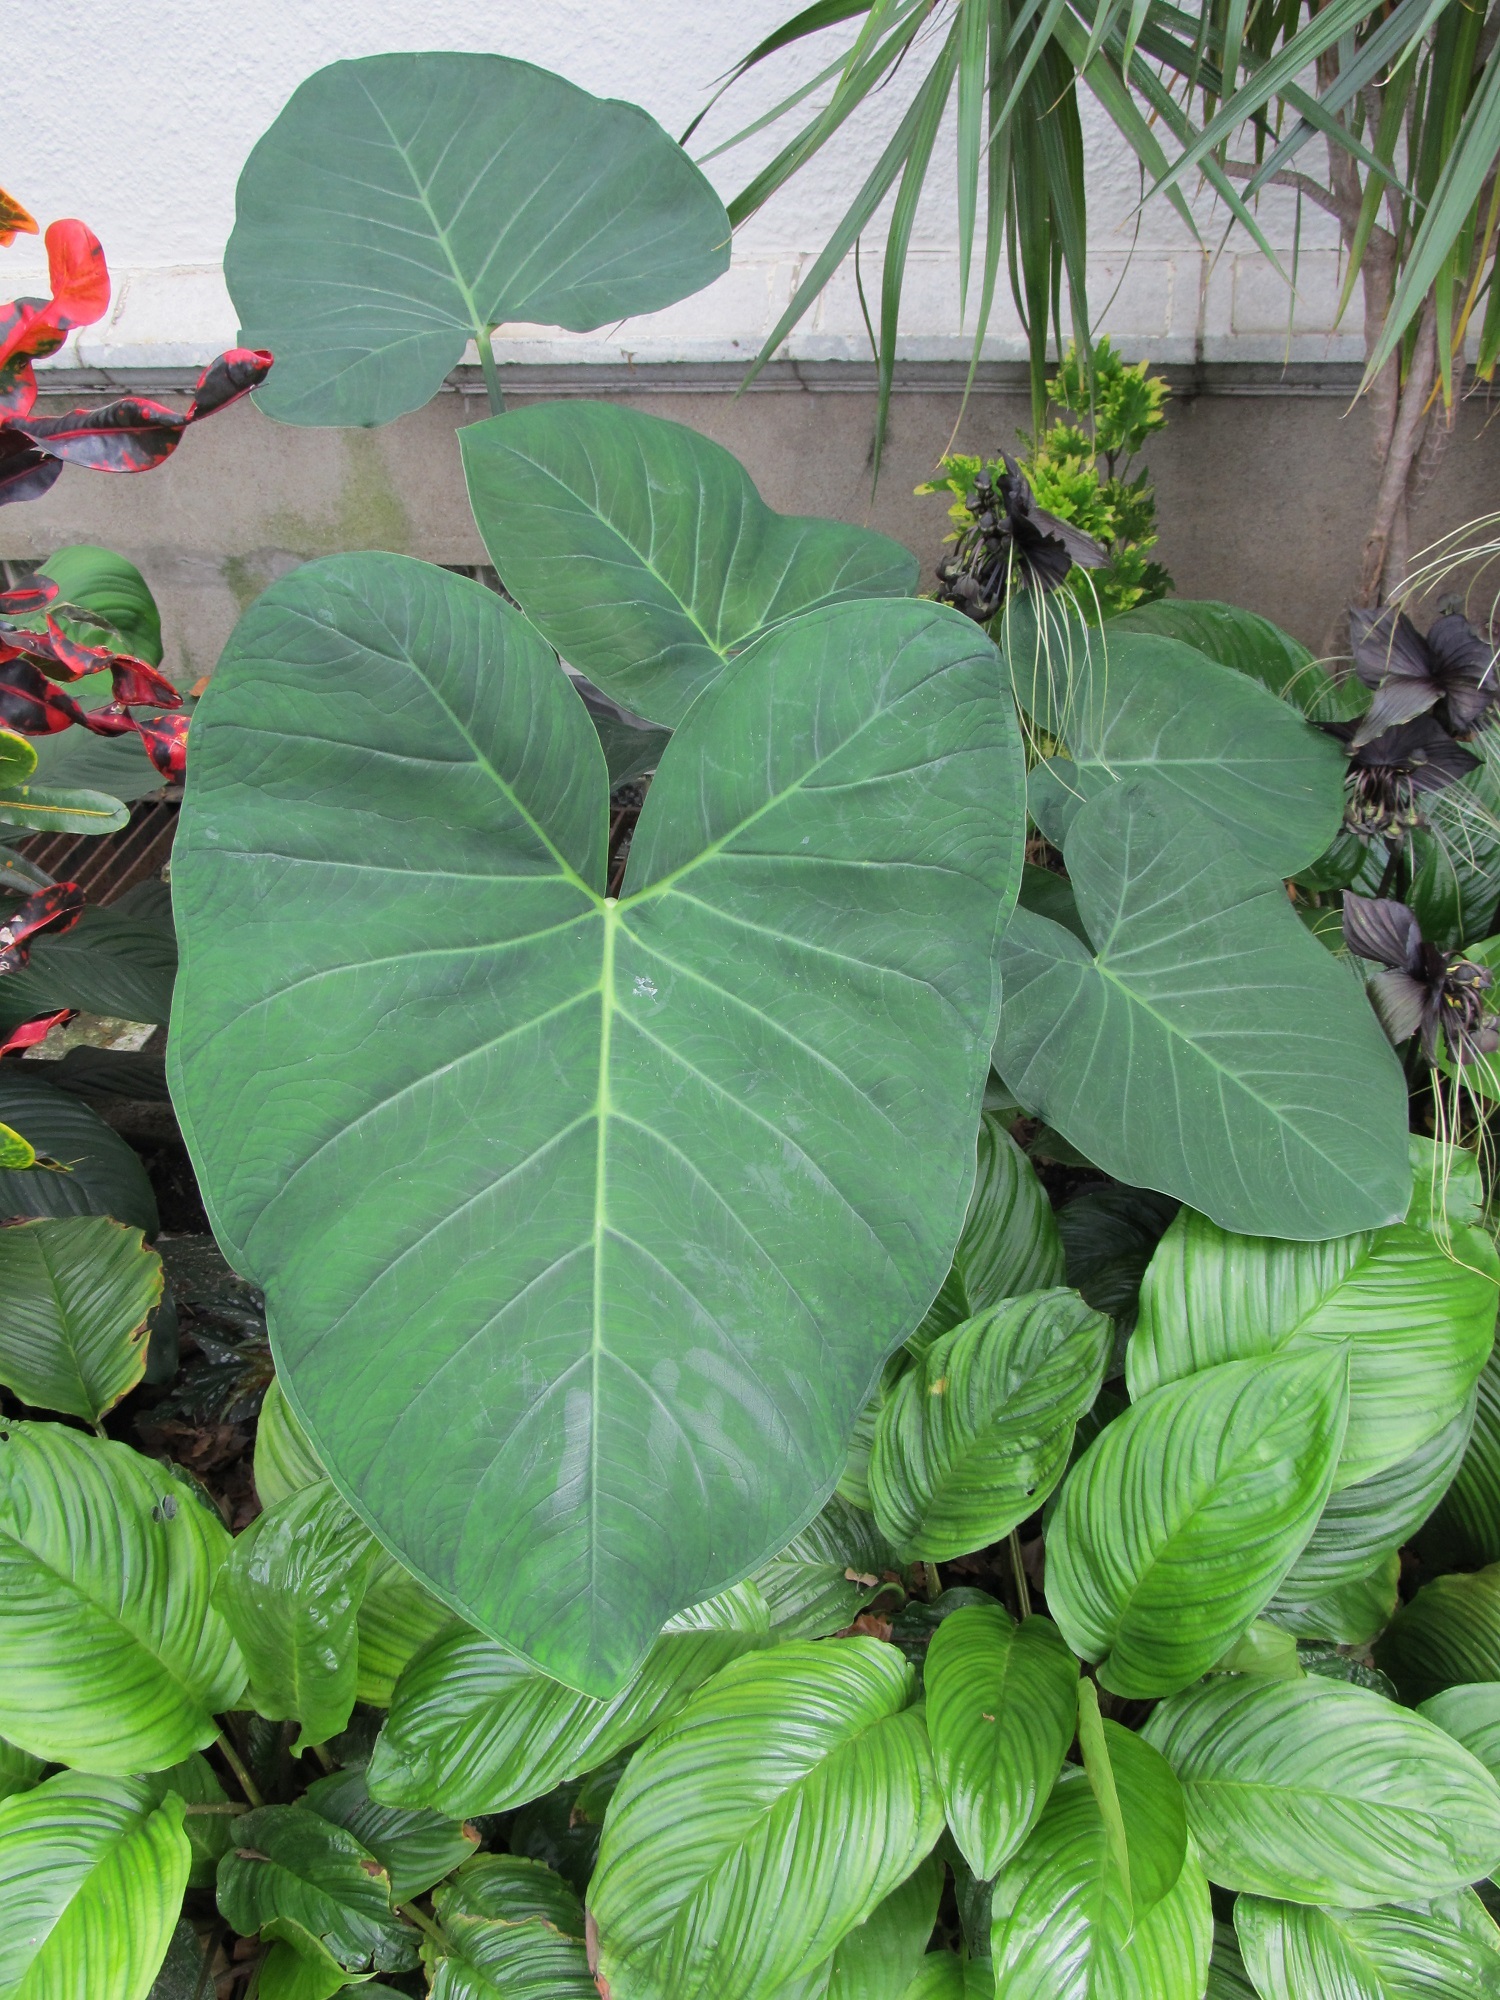
tree, plant, leaf, flower, green, jungle, produce, tropical, lush, botany, garden, flora, plants, leaves, landscaping, rainforest, large, arum, flowering plant, elephant ears, land plant, arecales